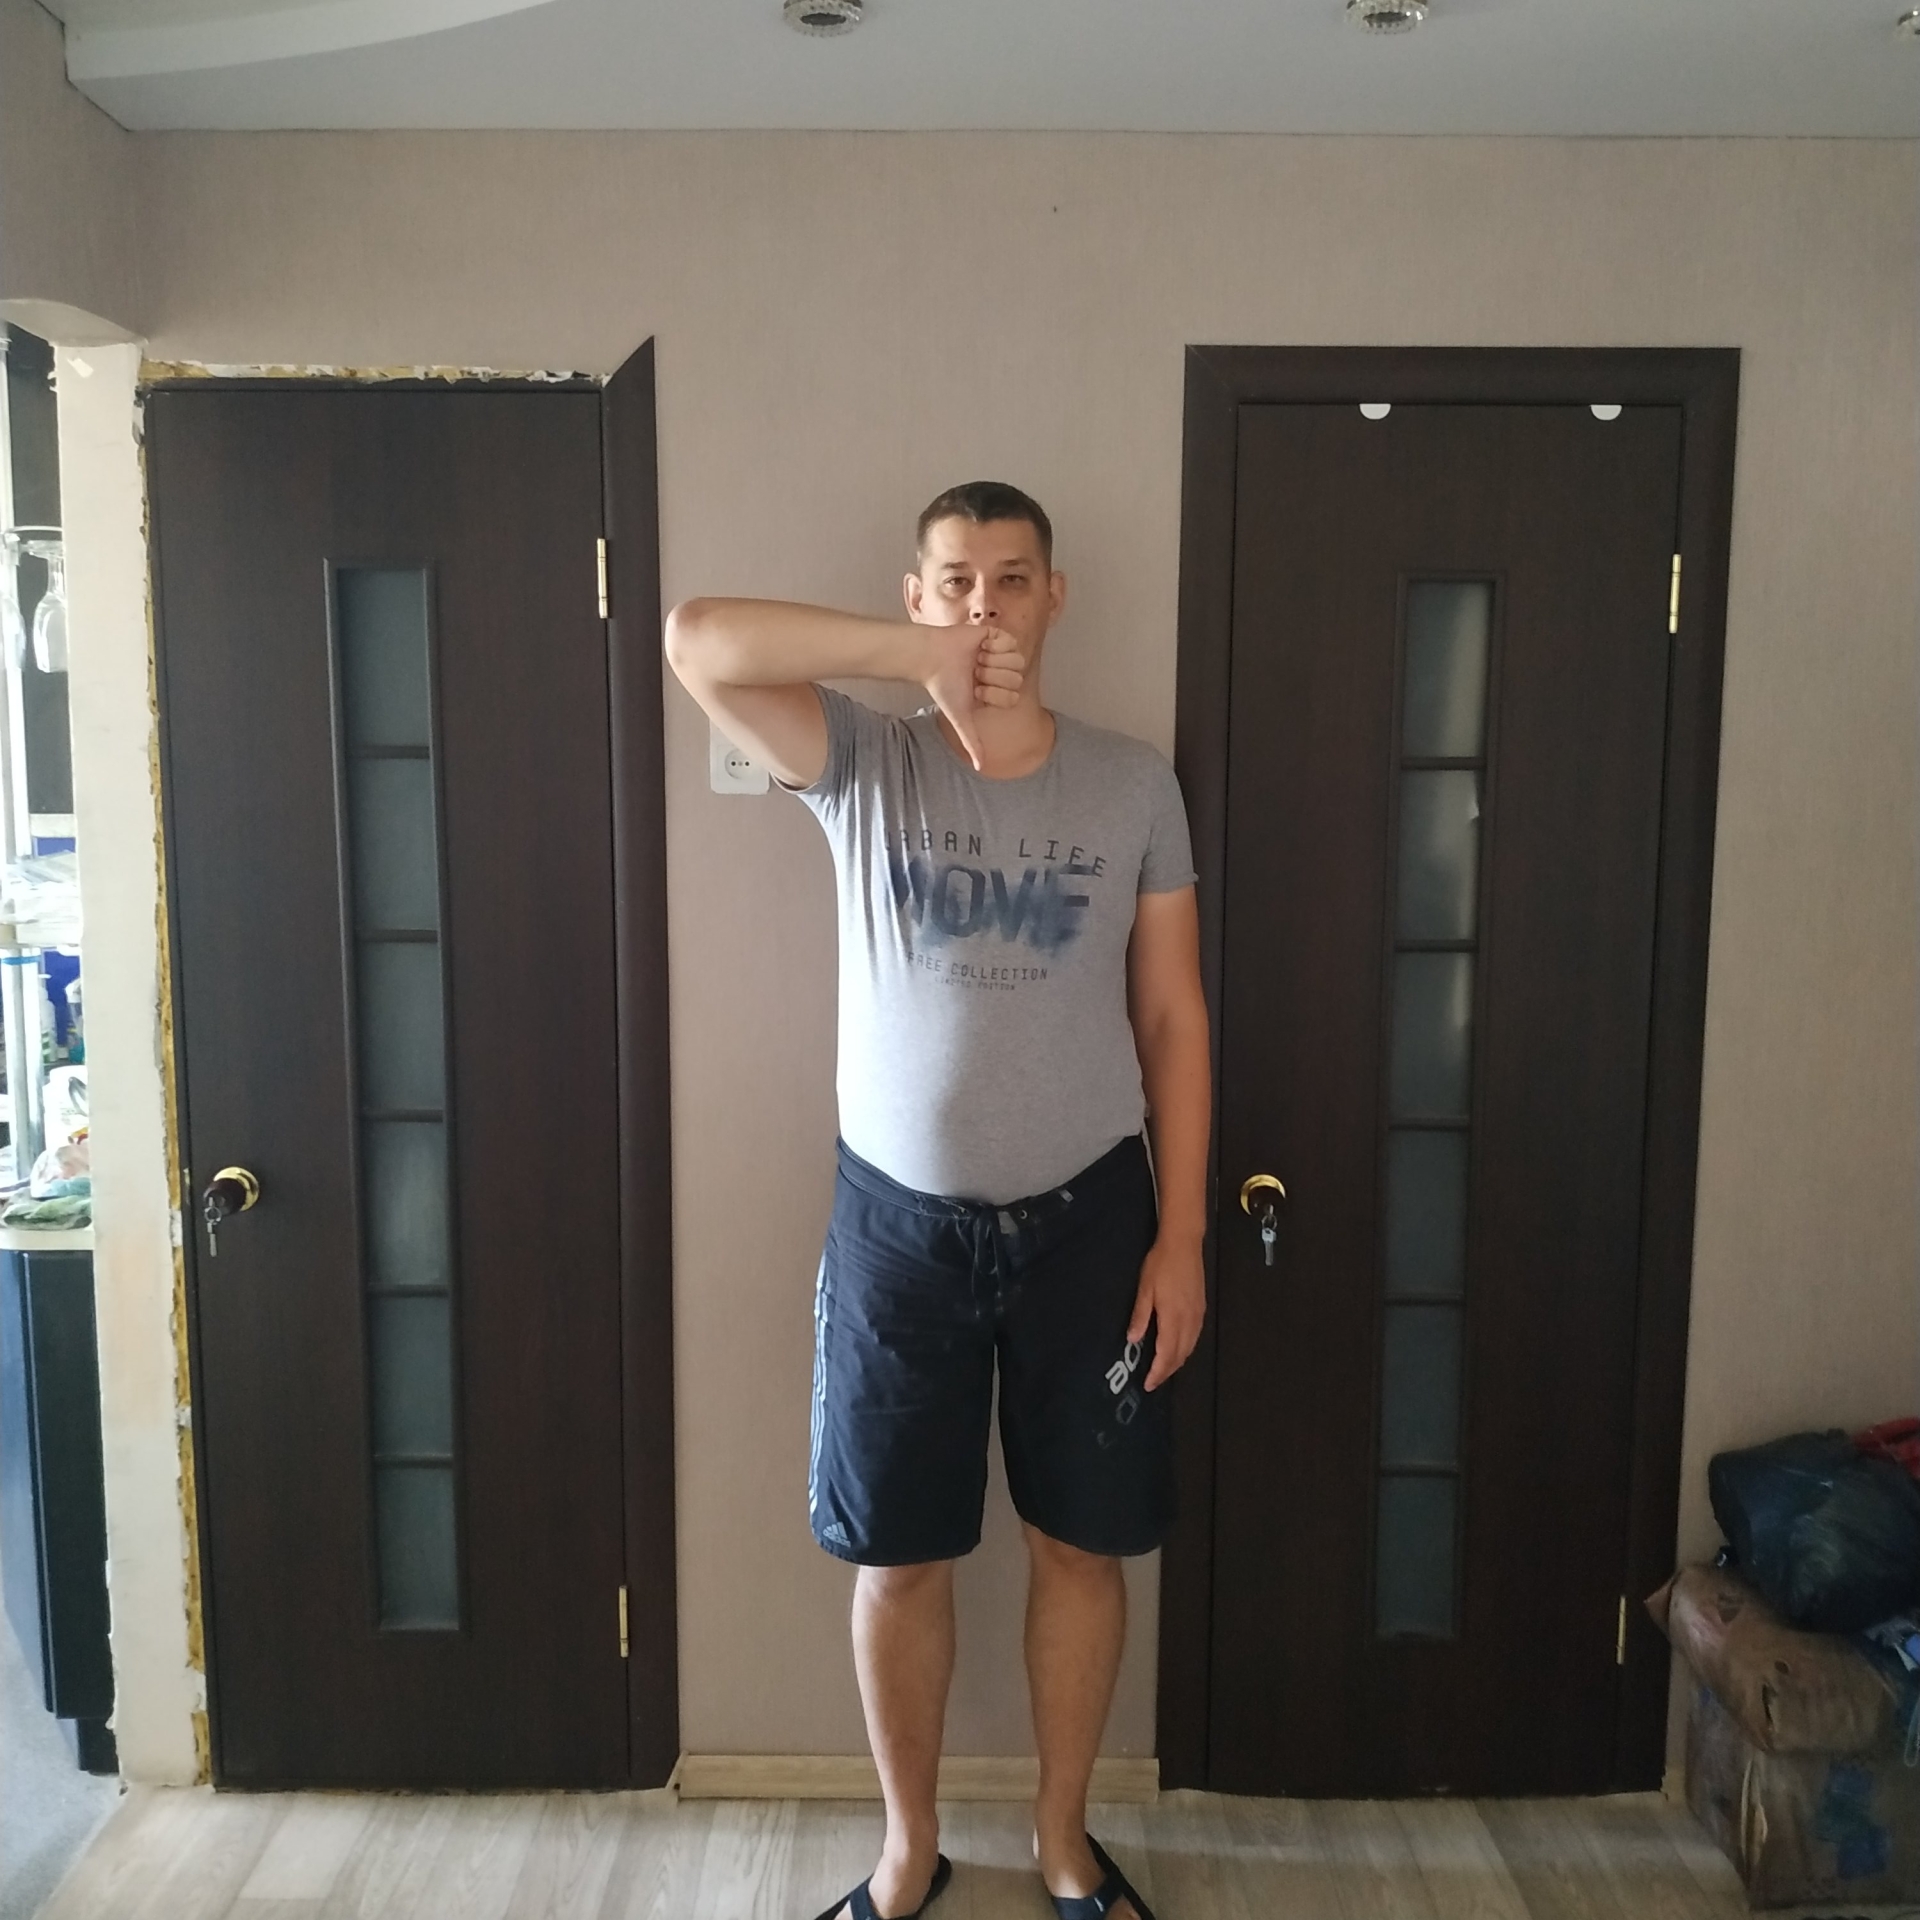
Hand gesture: dislike